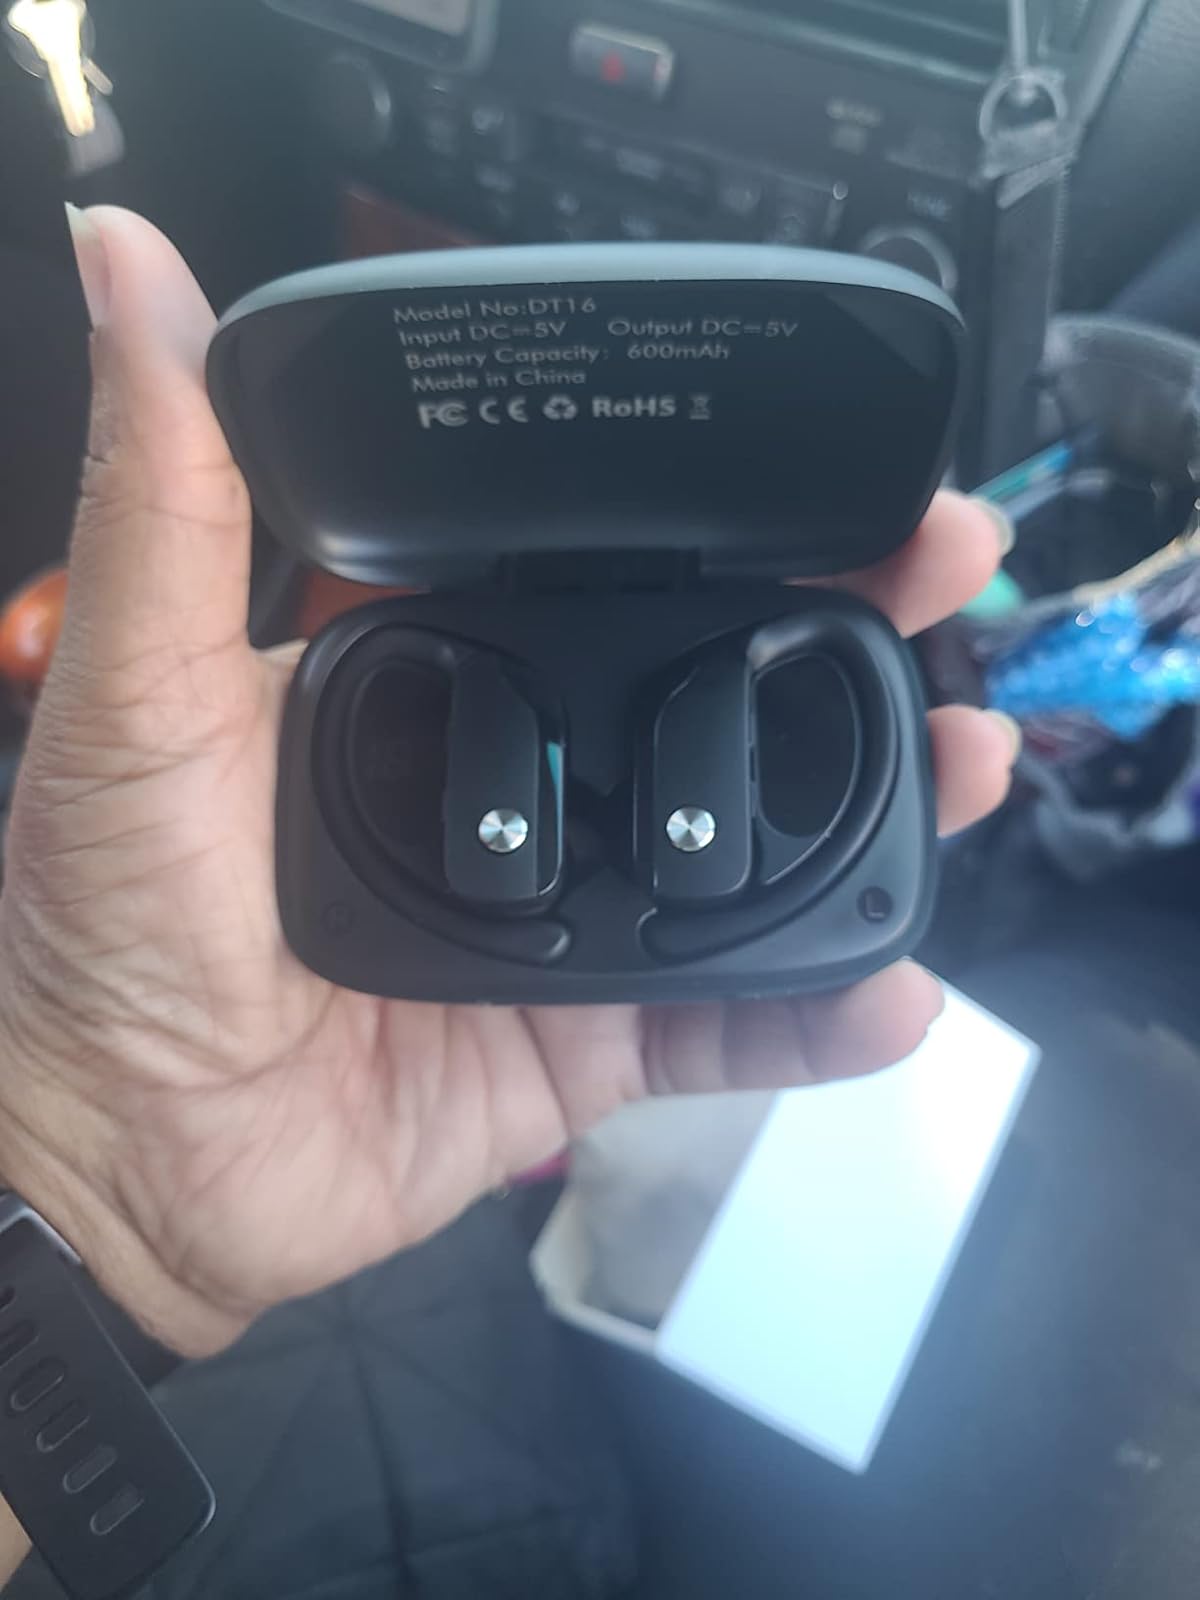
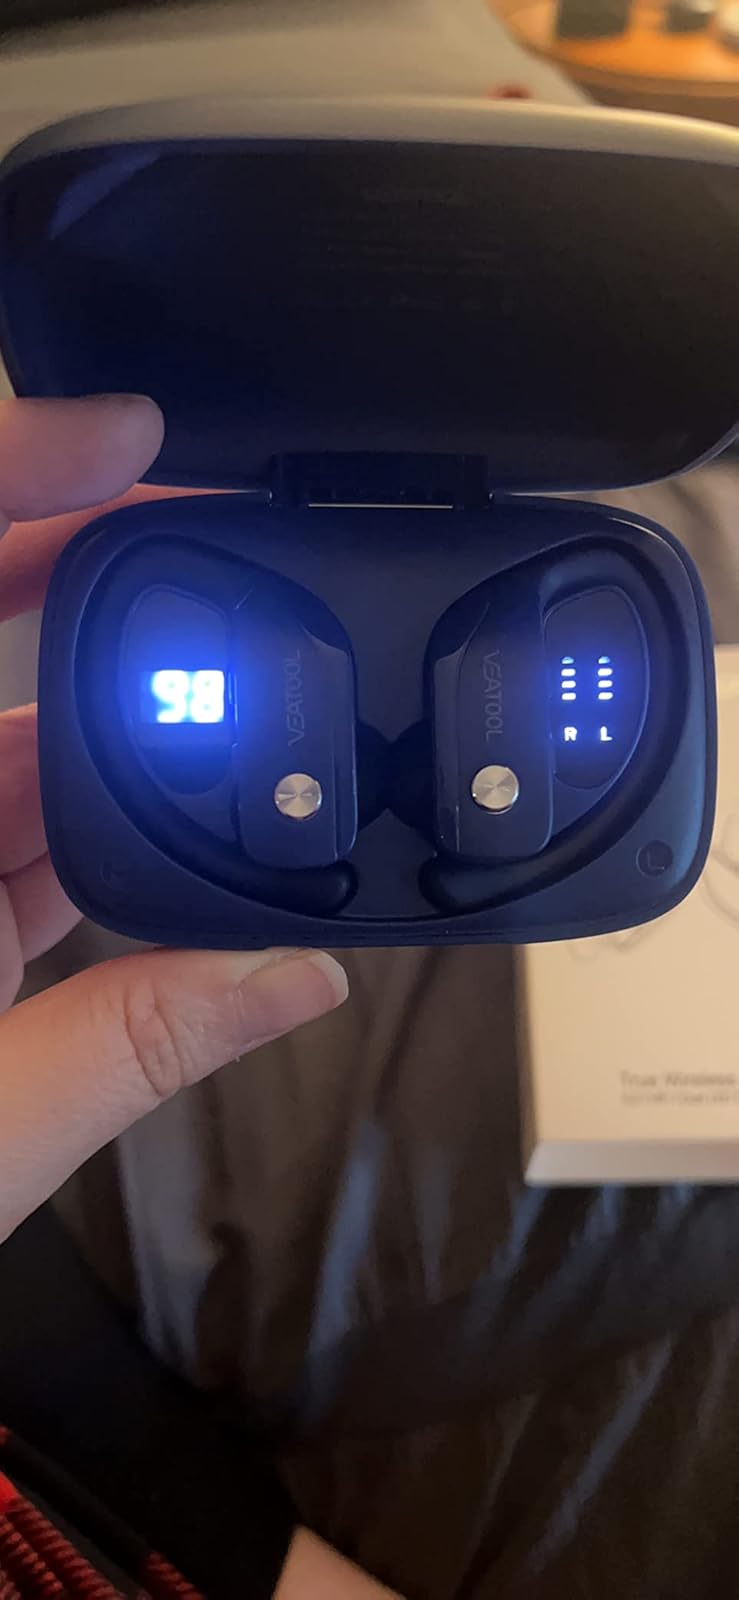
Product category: earbuds
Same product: no